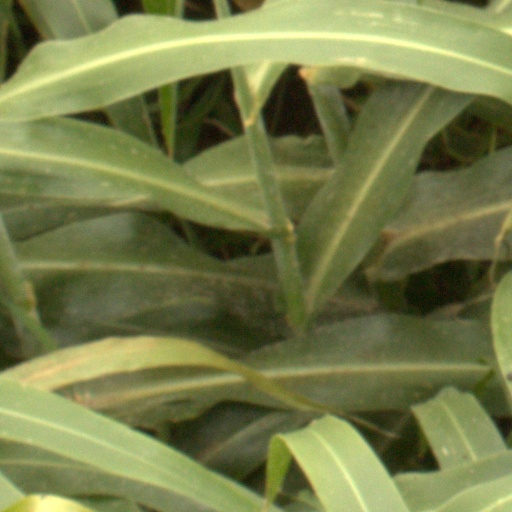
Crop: sorghum